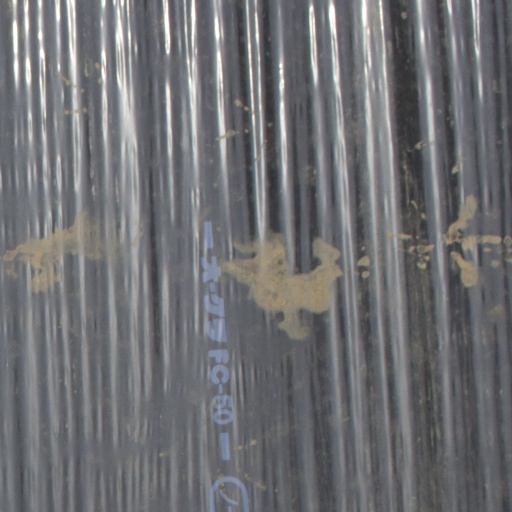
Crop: Jerusalem artichoke